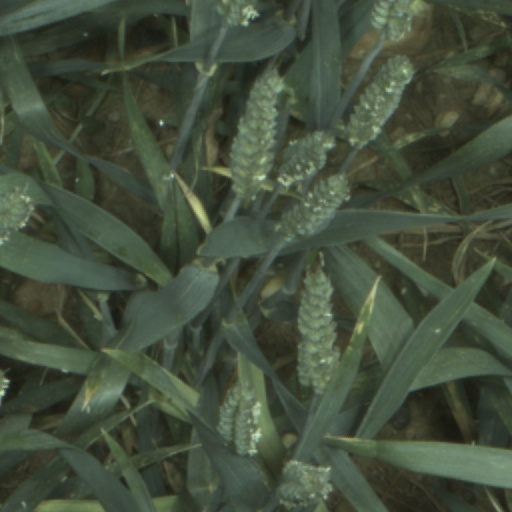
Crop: wheat